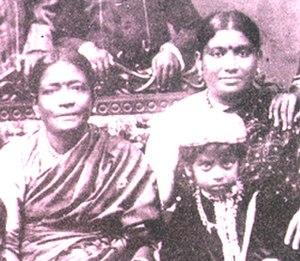
Veenai Dhanammal ou Vina Dhanammal, née en 1867, morte en 1938, est une musicienne indienne. Elle a transmis, par ses interprétations, par ses enregistrements, et par son enseignement, une partie de la tradition de la musique carnatique. Elle était à la fois chanteuse et interprète sur un instrument à cordes, la veena ou vînâ saraswati. Le préfixe "Veenai" dans son nom est un indicateur de sa maîtrise exceptionnelle de cet instrument.